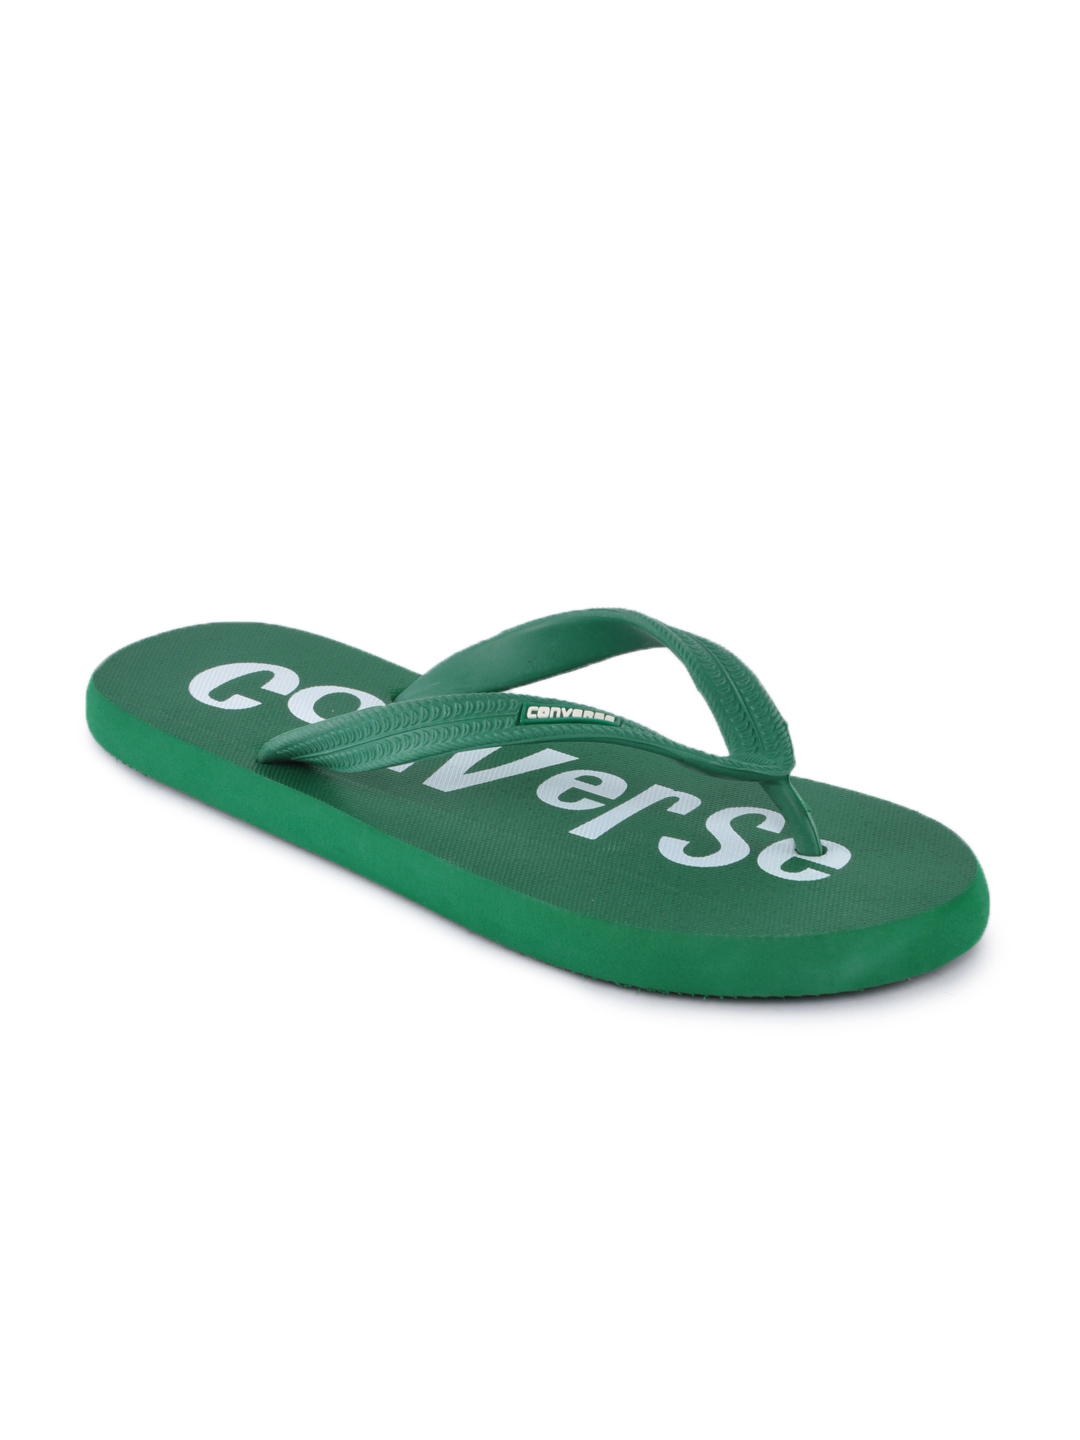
Converse Unisex Basic Green Flip Flops
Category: Footwear / Flip Flops / Flip Flops
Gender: Unisex
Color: Green
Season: Spring 2013
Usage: Casual